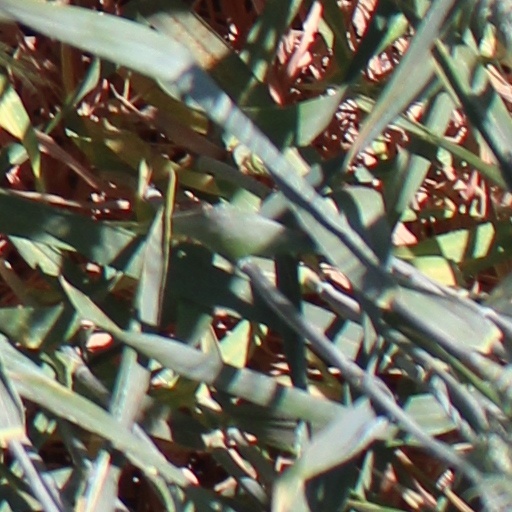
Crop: wheat